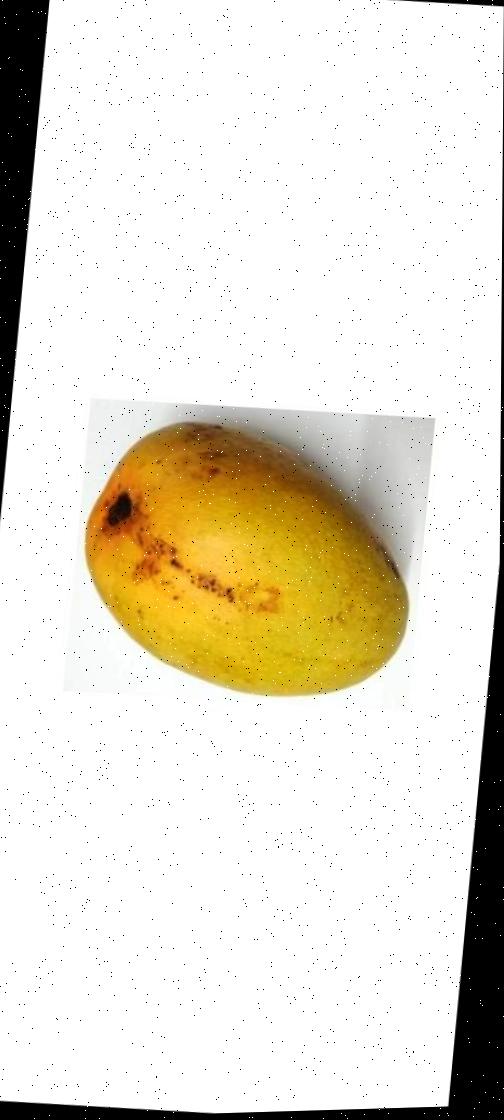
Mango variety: Bari-11